Cassa di Risparmio della Marca Trivigiana

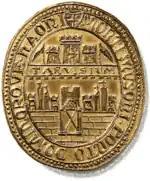
Logo of the Cassamarca Foundation

Fondazione Cassa di Risparmio della Marca Trivigiana or Cassamarca Foundation, is a banking foundation which succeed the bank as a charity organization. , the foundation had an equity of €494 million. It also owned 0.23% shares of UniCredit, or 13,963,410 number of shares before 2017 reverse stock split of the bank. The foundation did not write-down the value of the shares of UniCredit, but other foundation did, such as Fondazione CRTrieste, to reflect the market value of the shares. The net loss of the foundation, was also questioned by the Ministry of Economy and Finance.